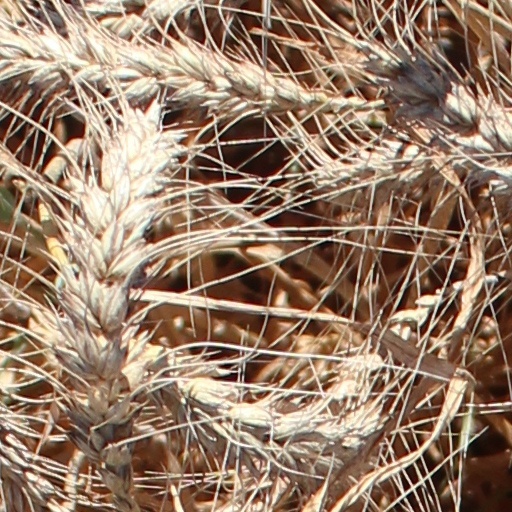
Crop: wheat